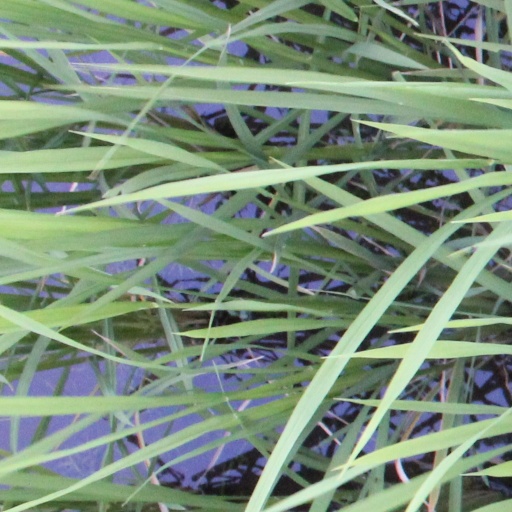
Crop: rice